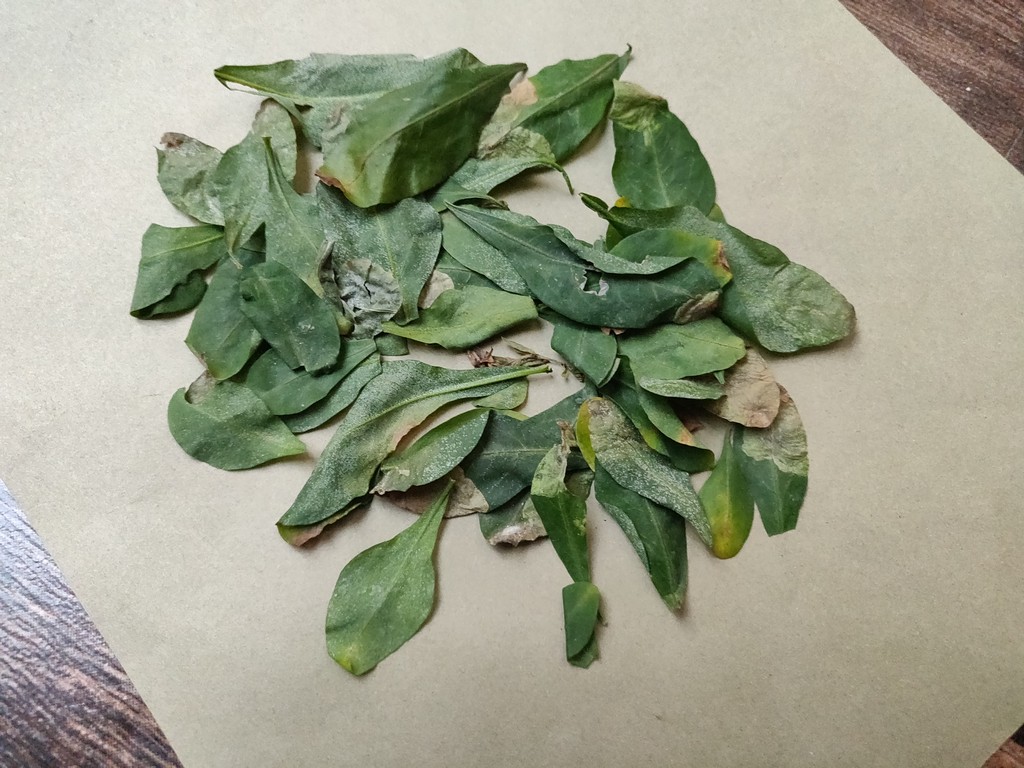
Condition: Unhealthy
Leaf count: multiple
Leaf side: unknown